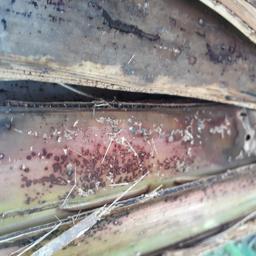
Label: PSEUDOSTEM WEEVIL